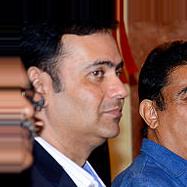
Age: 49